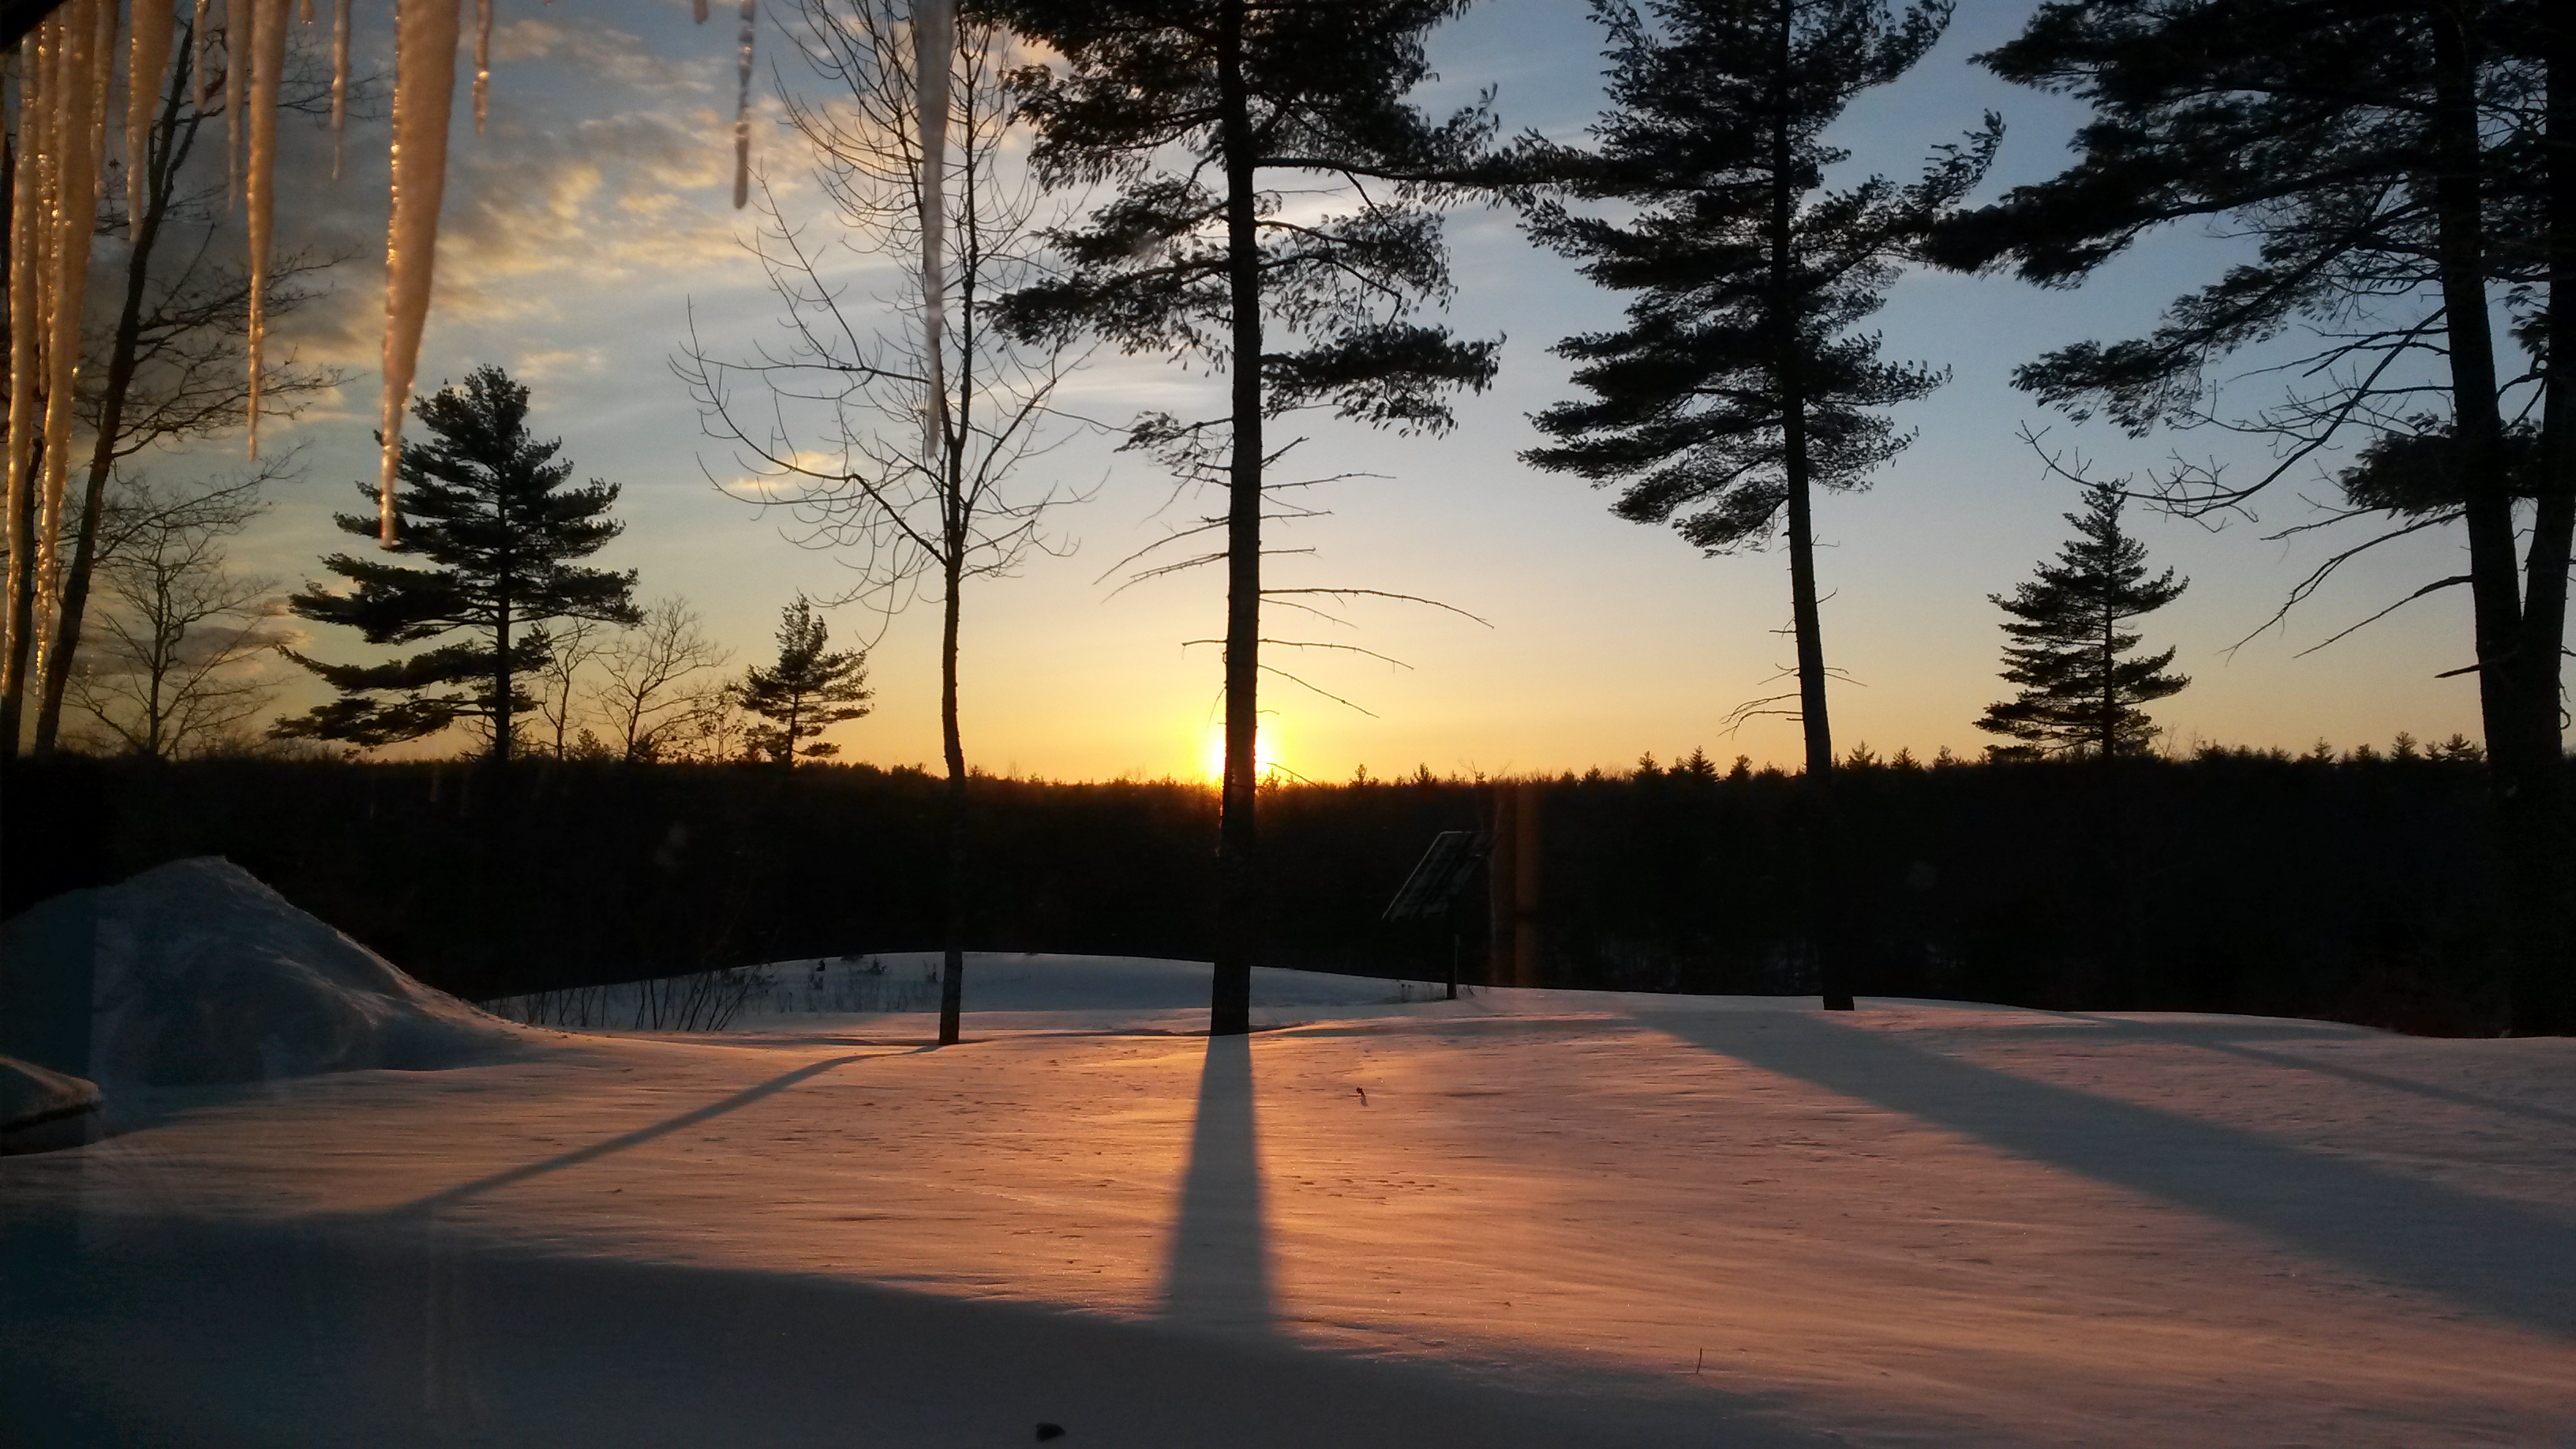
winter, landscape, sky, snow, nature, tree, natural landscape, morning, evening, sunset, wilderness, cloud, sunrise, sunlight, plant, horizon, forest, dusk, night, freezing, lake, ice, mountain